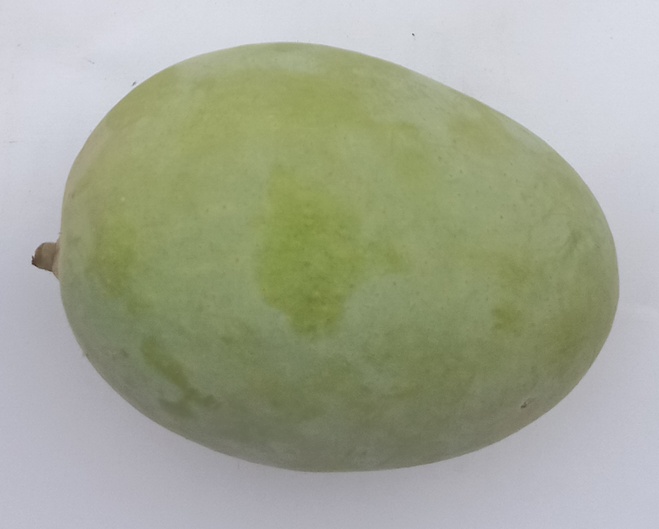
Mango variety: Langra